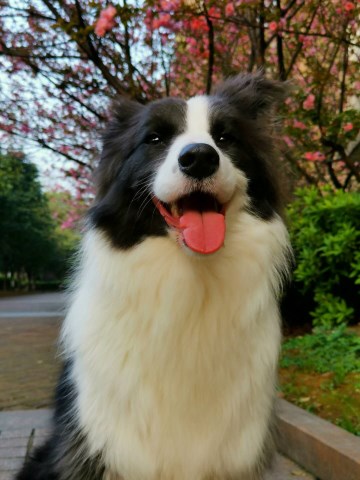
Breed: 2594-n000109-Border_collie